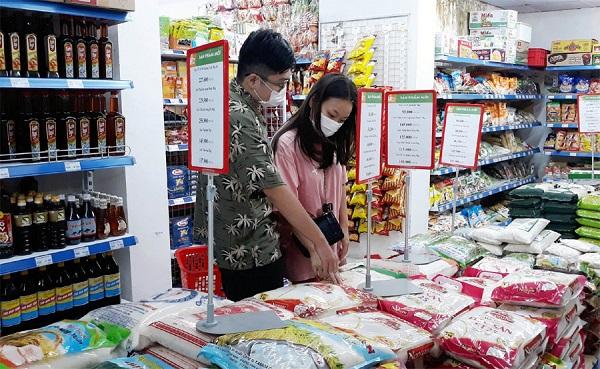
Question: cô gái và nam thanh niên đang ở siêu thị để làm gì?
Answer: để mua sắm